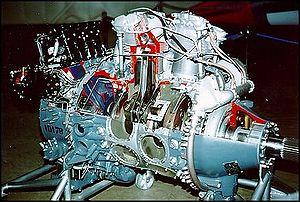
L’usine de moteurs d'avions Dodge-Chicago était une importante usine de constructions mécaniques, située à Chicago, aux États-Unis. D'abord exploitée par la division Dodge de la firme Chrysler, cette usine fabriqua des moteurs d'avions pendant la Seconde Guerre mondiale puis dans les années 1950-1959.